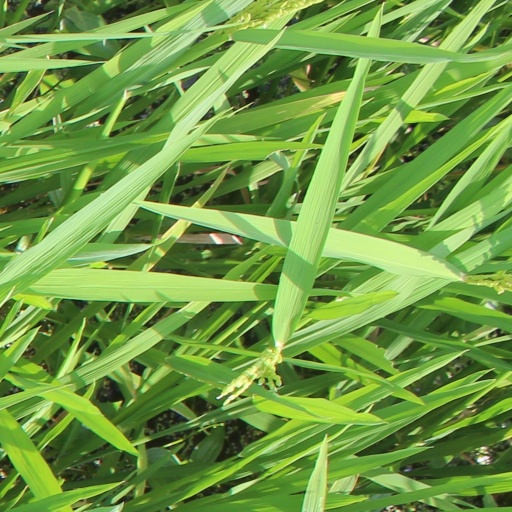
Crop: rice